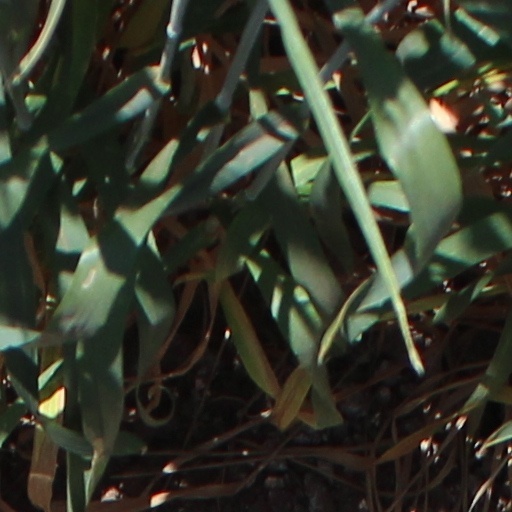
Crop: wheat